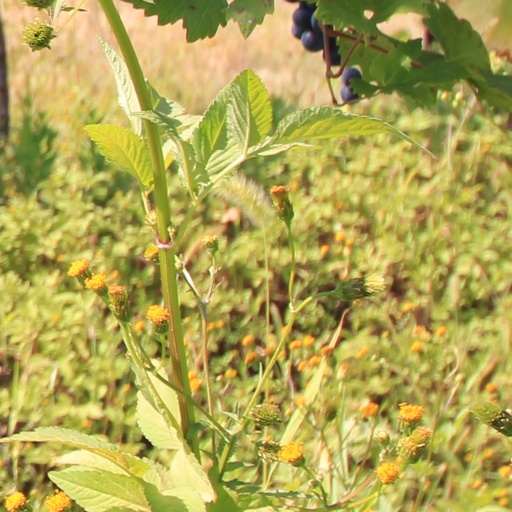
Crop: grape